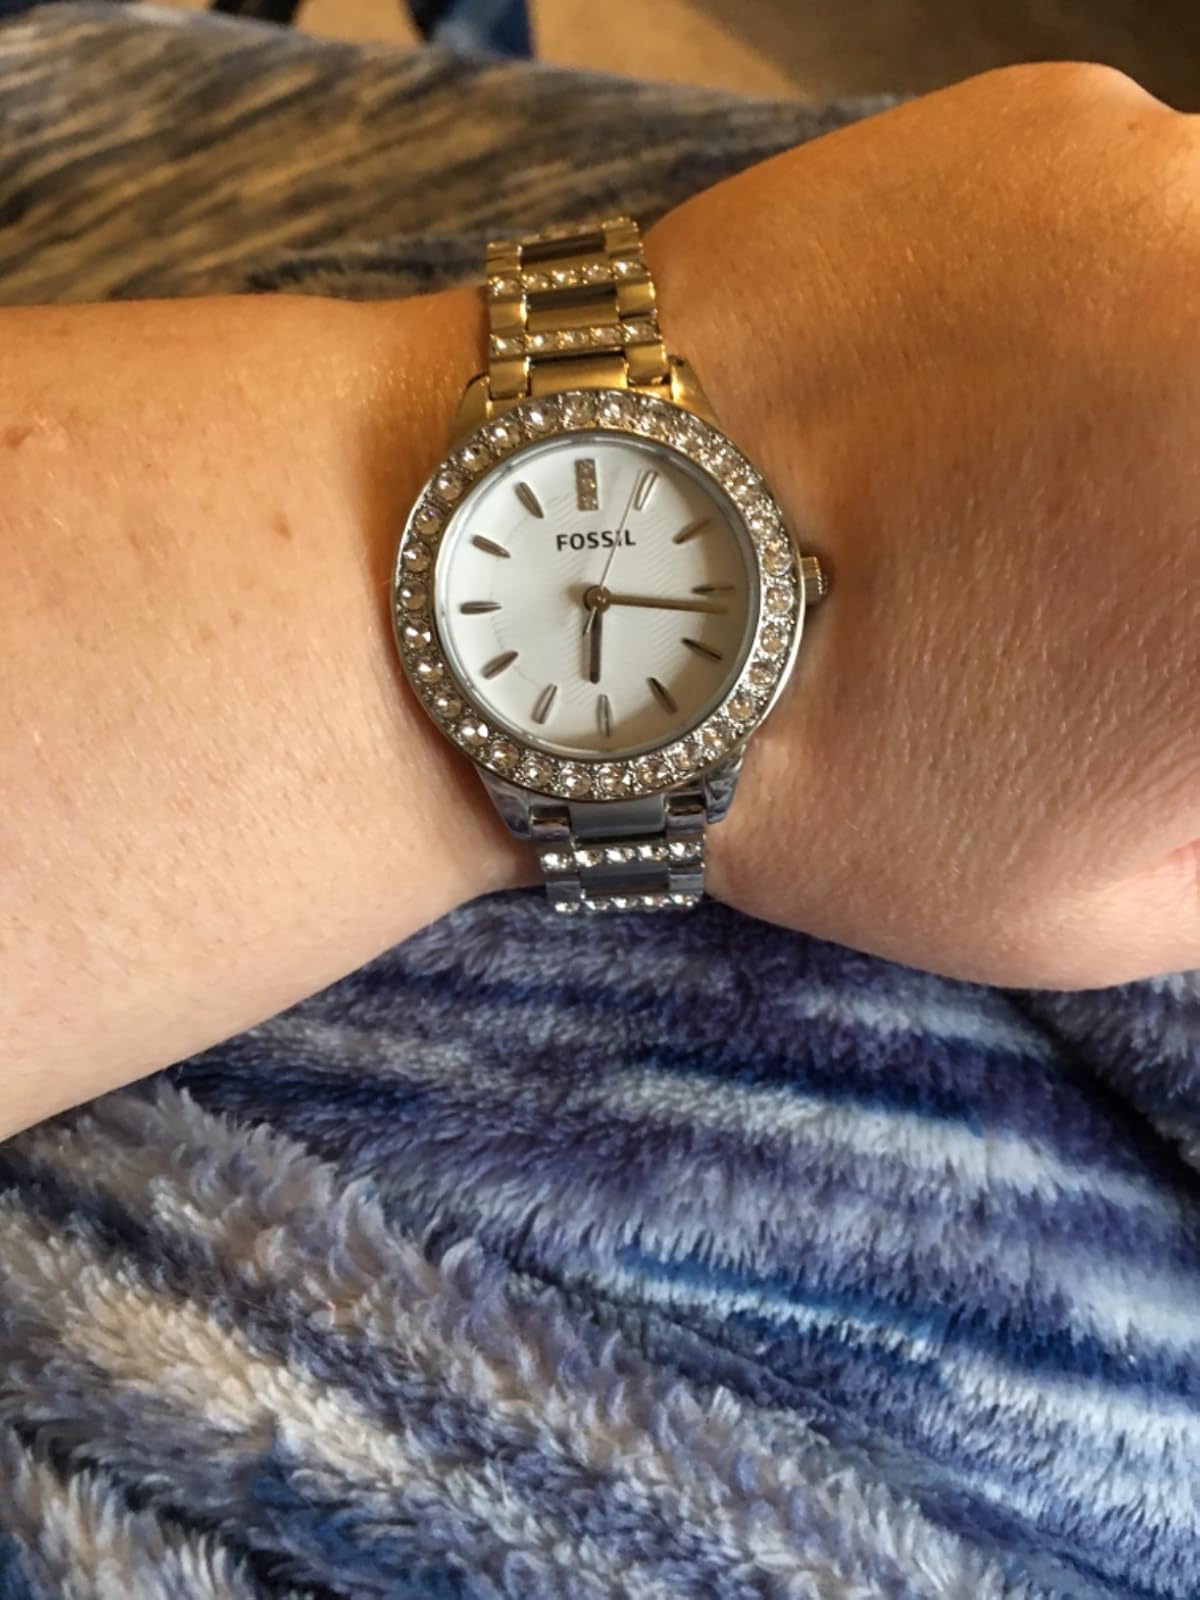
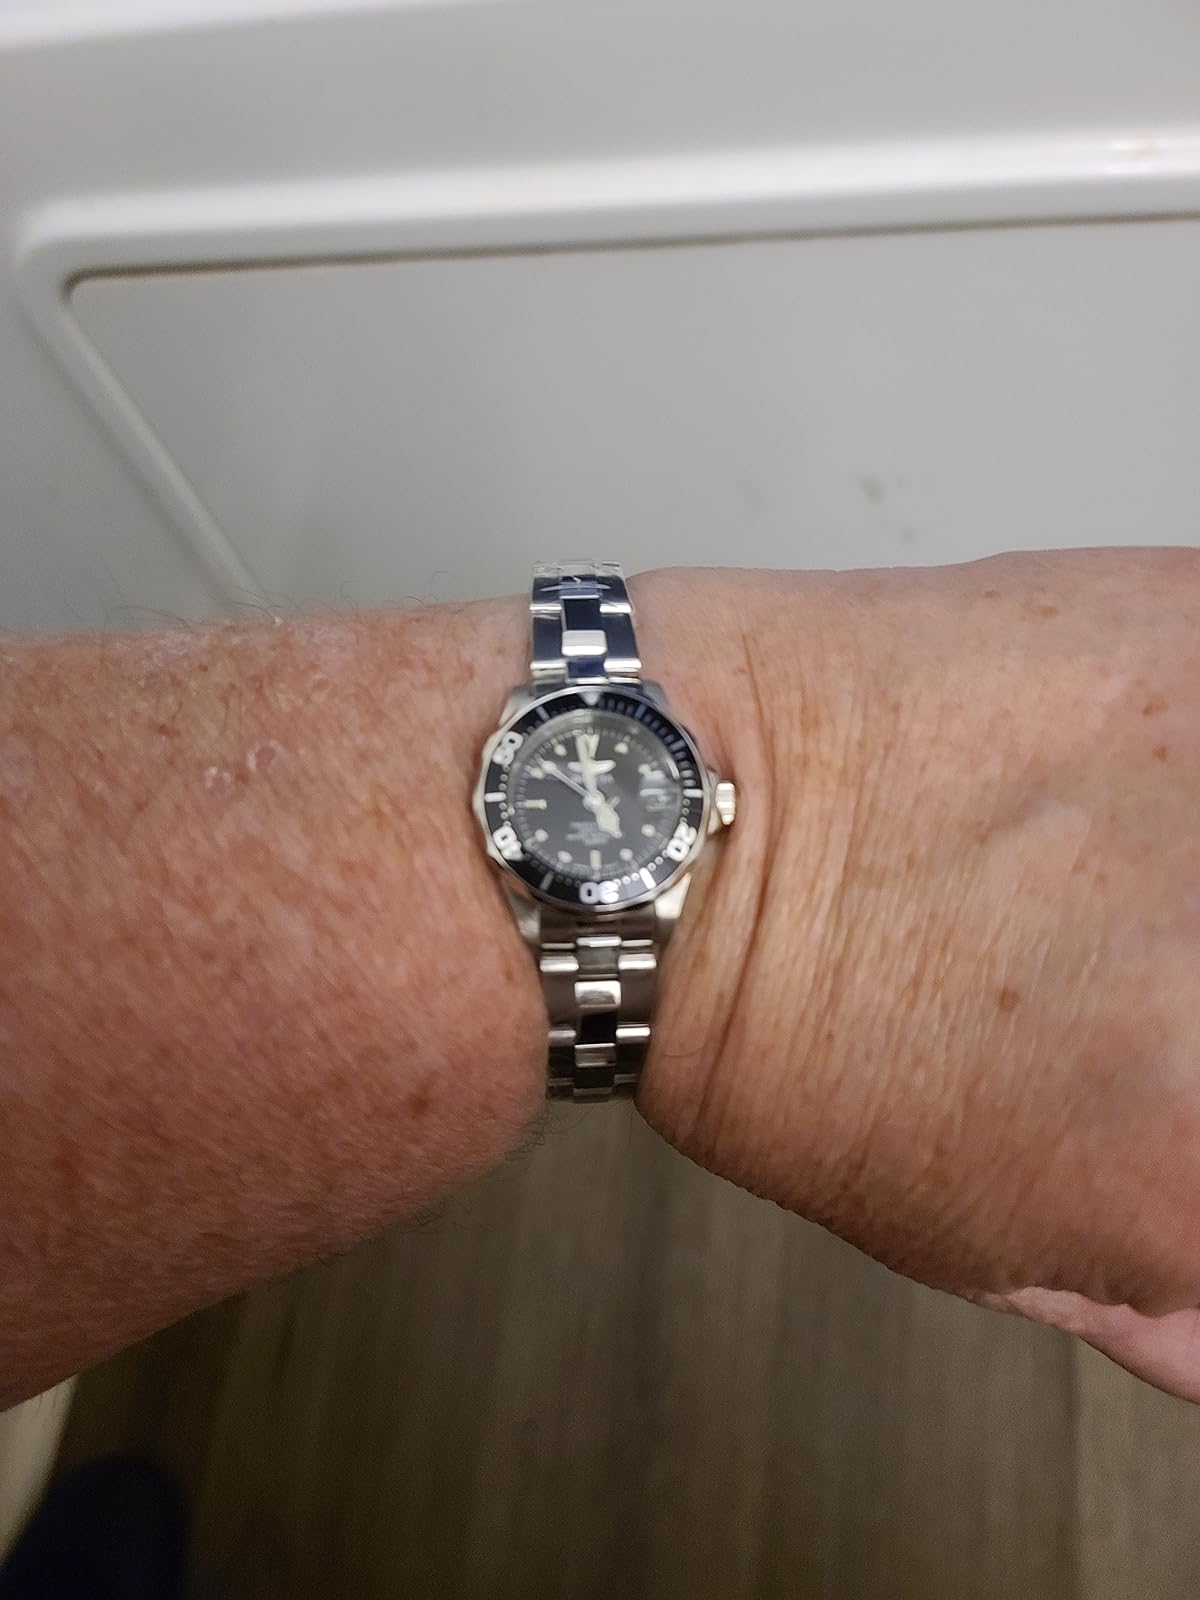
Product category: accessories_watch
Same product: no